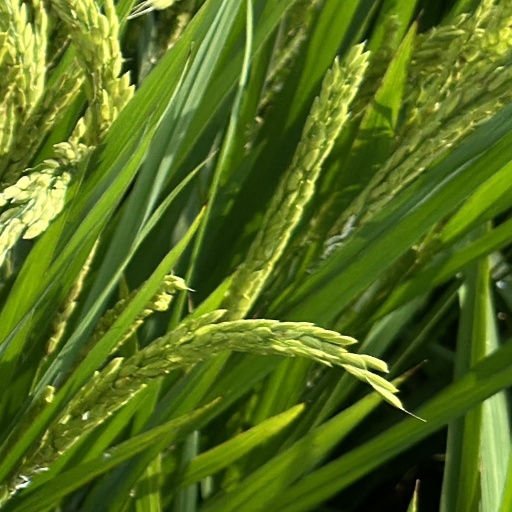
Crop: rice